B.C. Lee

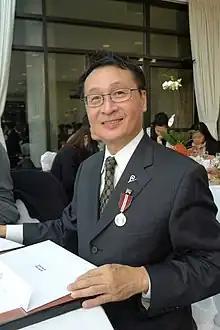
Lee after being awarded the Queen Elizabeth II Diamond Jubilee Medal on January 6, 2013

Bar Chya Lee (27 December 1954 - 11 September 2019), known professionally as B.C. Lee, was a Taiwanese-Canadian actor and former politician who served on the Vancouver City Council from 2005 to 2008.